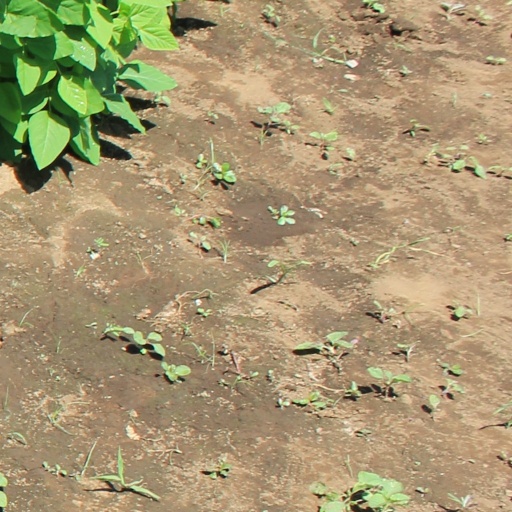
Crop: soybean